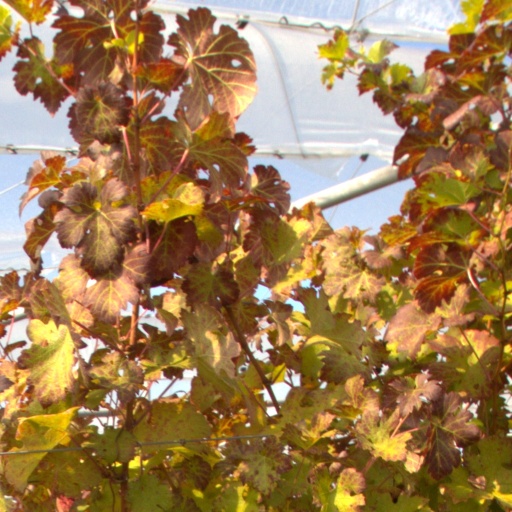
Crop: grape